Fantasio Piccoli

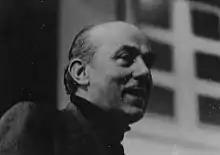

Born in Milan, the son of the author Valentino, in 1947 Piccoli founded and directed the stage company "Compagnia del Carrozzone" (also known just as "Il Carrozzone"), a company consisting of ten young actors (including Romolo Valli and Adriana Asti) who held stagings in about two hundred cities in three years. In 1950 he and most of his company moved to Bolzano, where Piccoli founded the Teatro Stabile, which he directed until 1966; in Bolzano, he "put into practice his idea of an anti-realistic theater, founded on the primacy of the poetic language, and on the expressive autonomy of a transfiguring imagination." At the Teatro Stabile he directed seventy four stagings, mainly based on Italian authors.